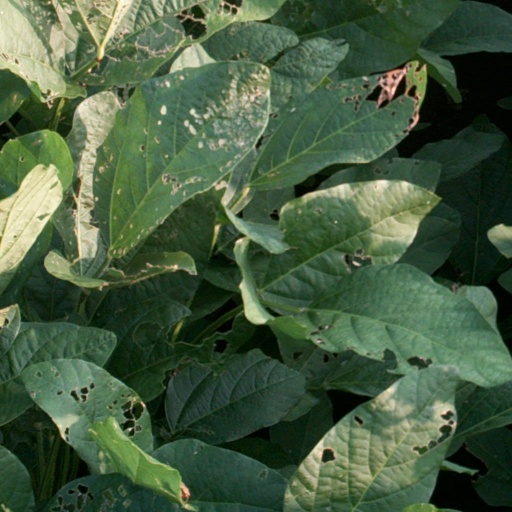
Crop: soybean